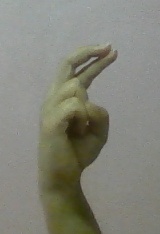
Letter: zay